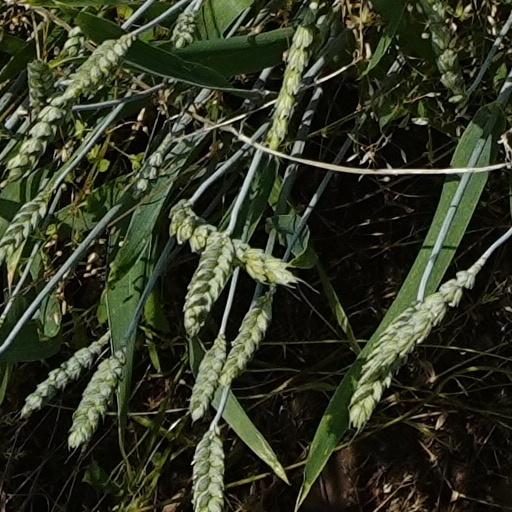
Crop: wheat